Adolfo Zumelzú

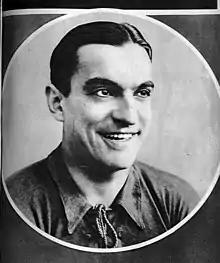
Zumelzú in 1929

Adolfo Bernabé Zumelzú (5 January 1902 – 29 March 1973) was a football player from Argentina.